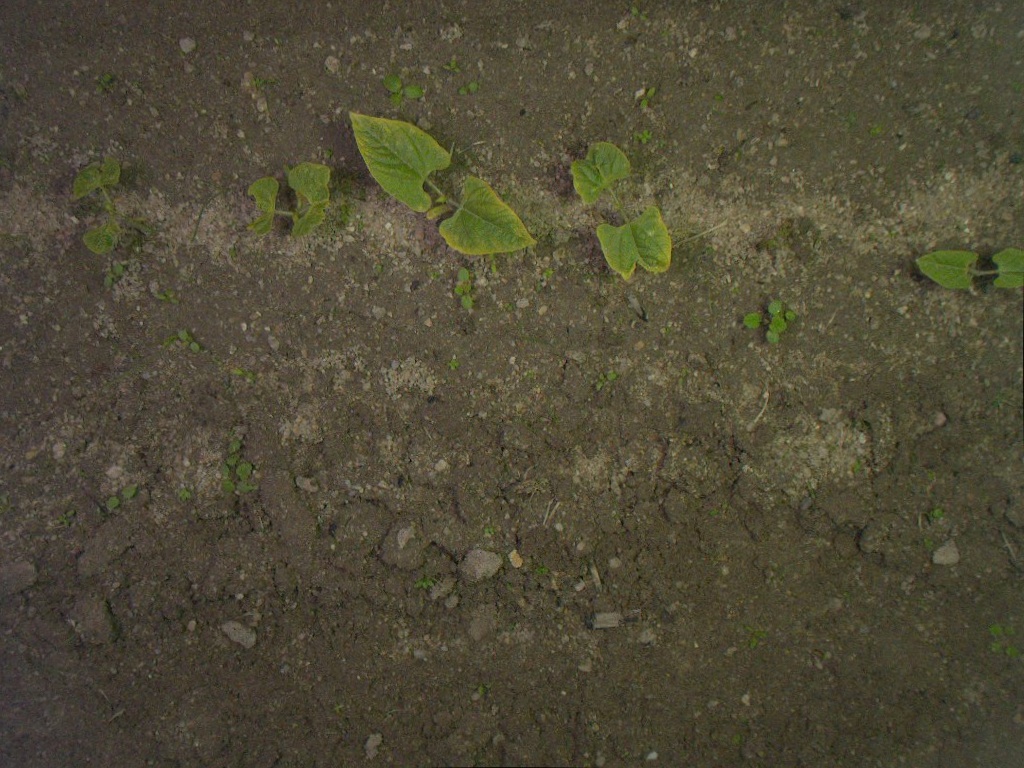
Crop: bean
Objects: stem_bean, stem_bean, stem_bean, stem_bean, stem_bean, bean, bean, bean, bean, bean